BAFA National Leagues

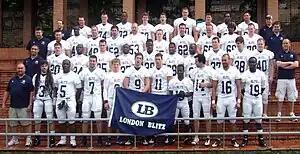
The London Blitz prior to their 2011 EFAF Cup match in Spain

Tensions grew throughout 2009 between the directors of the British American Football League and those of the governing body the British American Football Association, and at the beginning of 2010 the BAFL formally, but unconstitutionally, withdrew from BAFA. This led to uproar from the teams within BAFL, ultimately signalling the end for BAFL as an entity. The league ceased operations on 1 April 2010. The league was replaced by the BAFA Community Leagues for the 2010 season. This organisation, run under the umbrella of the governing body, rebranded in 2011 to become the BAFA National Leagues. Hundreds of clubs have since been formed, playing both full contact football and flag football at senior, university and youth level. Many of these clubs have since folded, renamed or merged with other local teams, but a few of the older clubs survive today.